Nollie

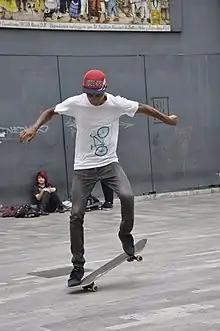
Initial stage of a nollie. Alameda Central, Mexico City, 2015.

In skateboarding, a nollie, short for "nose ollie", is an ollie executed at the front of the board while the rider is positioned in their natural stance. Professional skateboarders Karl Watson, Shuriken Shannon, Tuukka Korhonen, and Sean Malto have been recognized for their ability to perform the nollie trick. A nollie can be easily confused with a fakie ollie, whereby the rider uses their original foot position but is instead riding backwards ("fakie" is the skateboard term for riding in a backwards direction, in your usual stance, while riding the opposite of your usual stance is referred to as "switch").